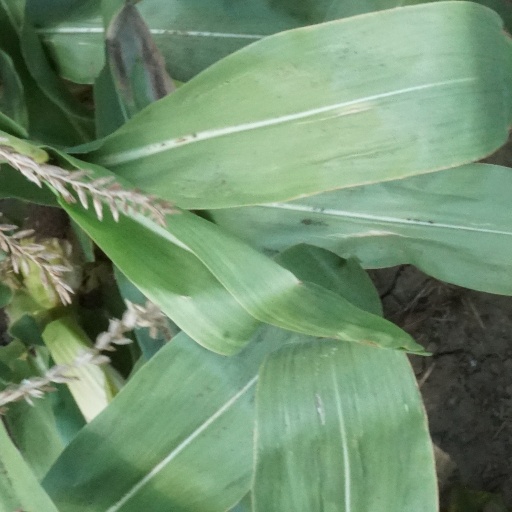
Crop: maize; corn